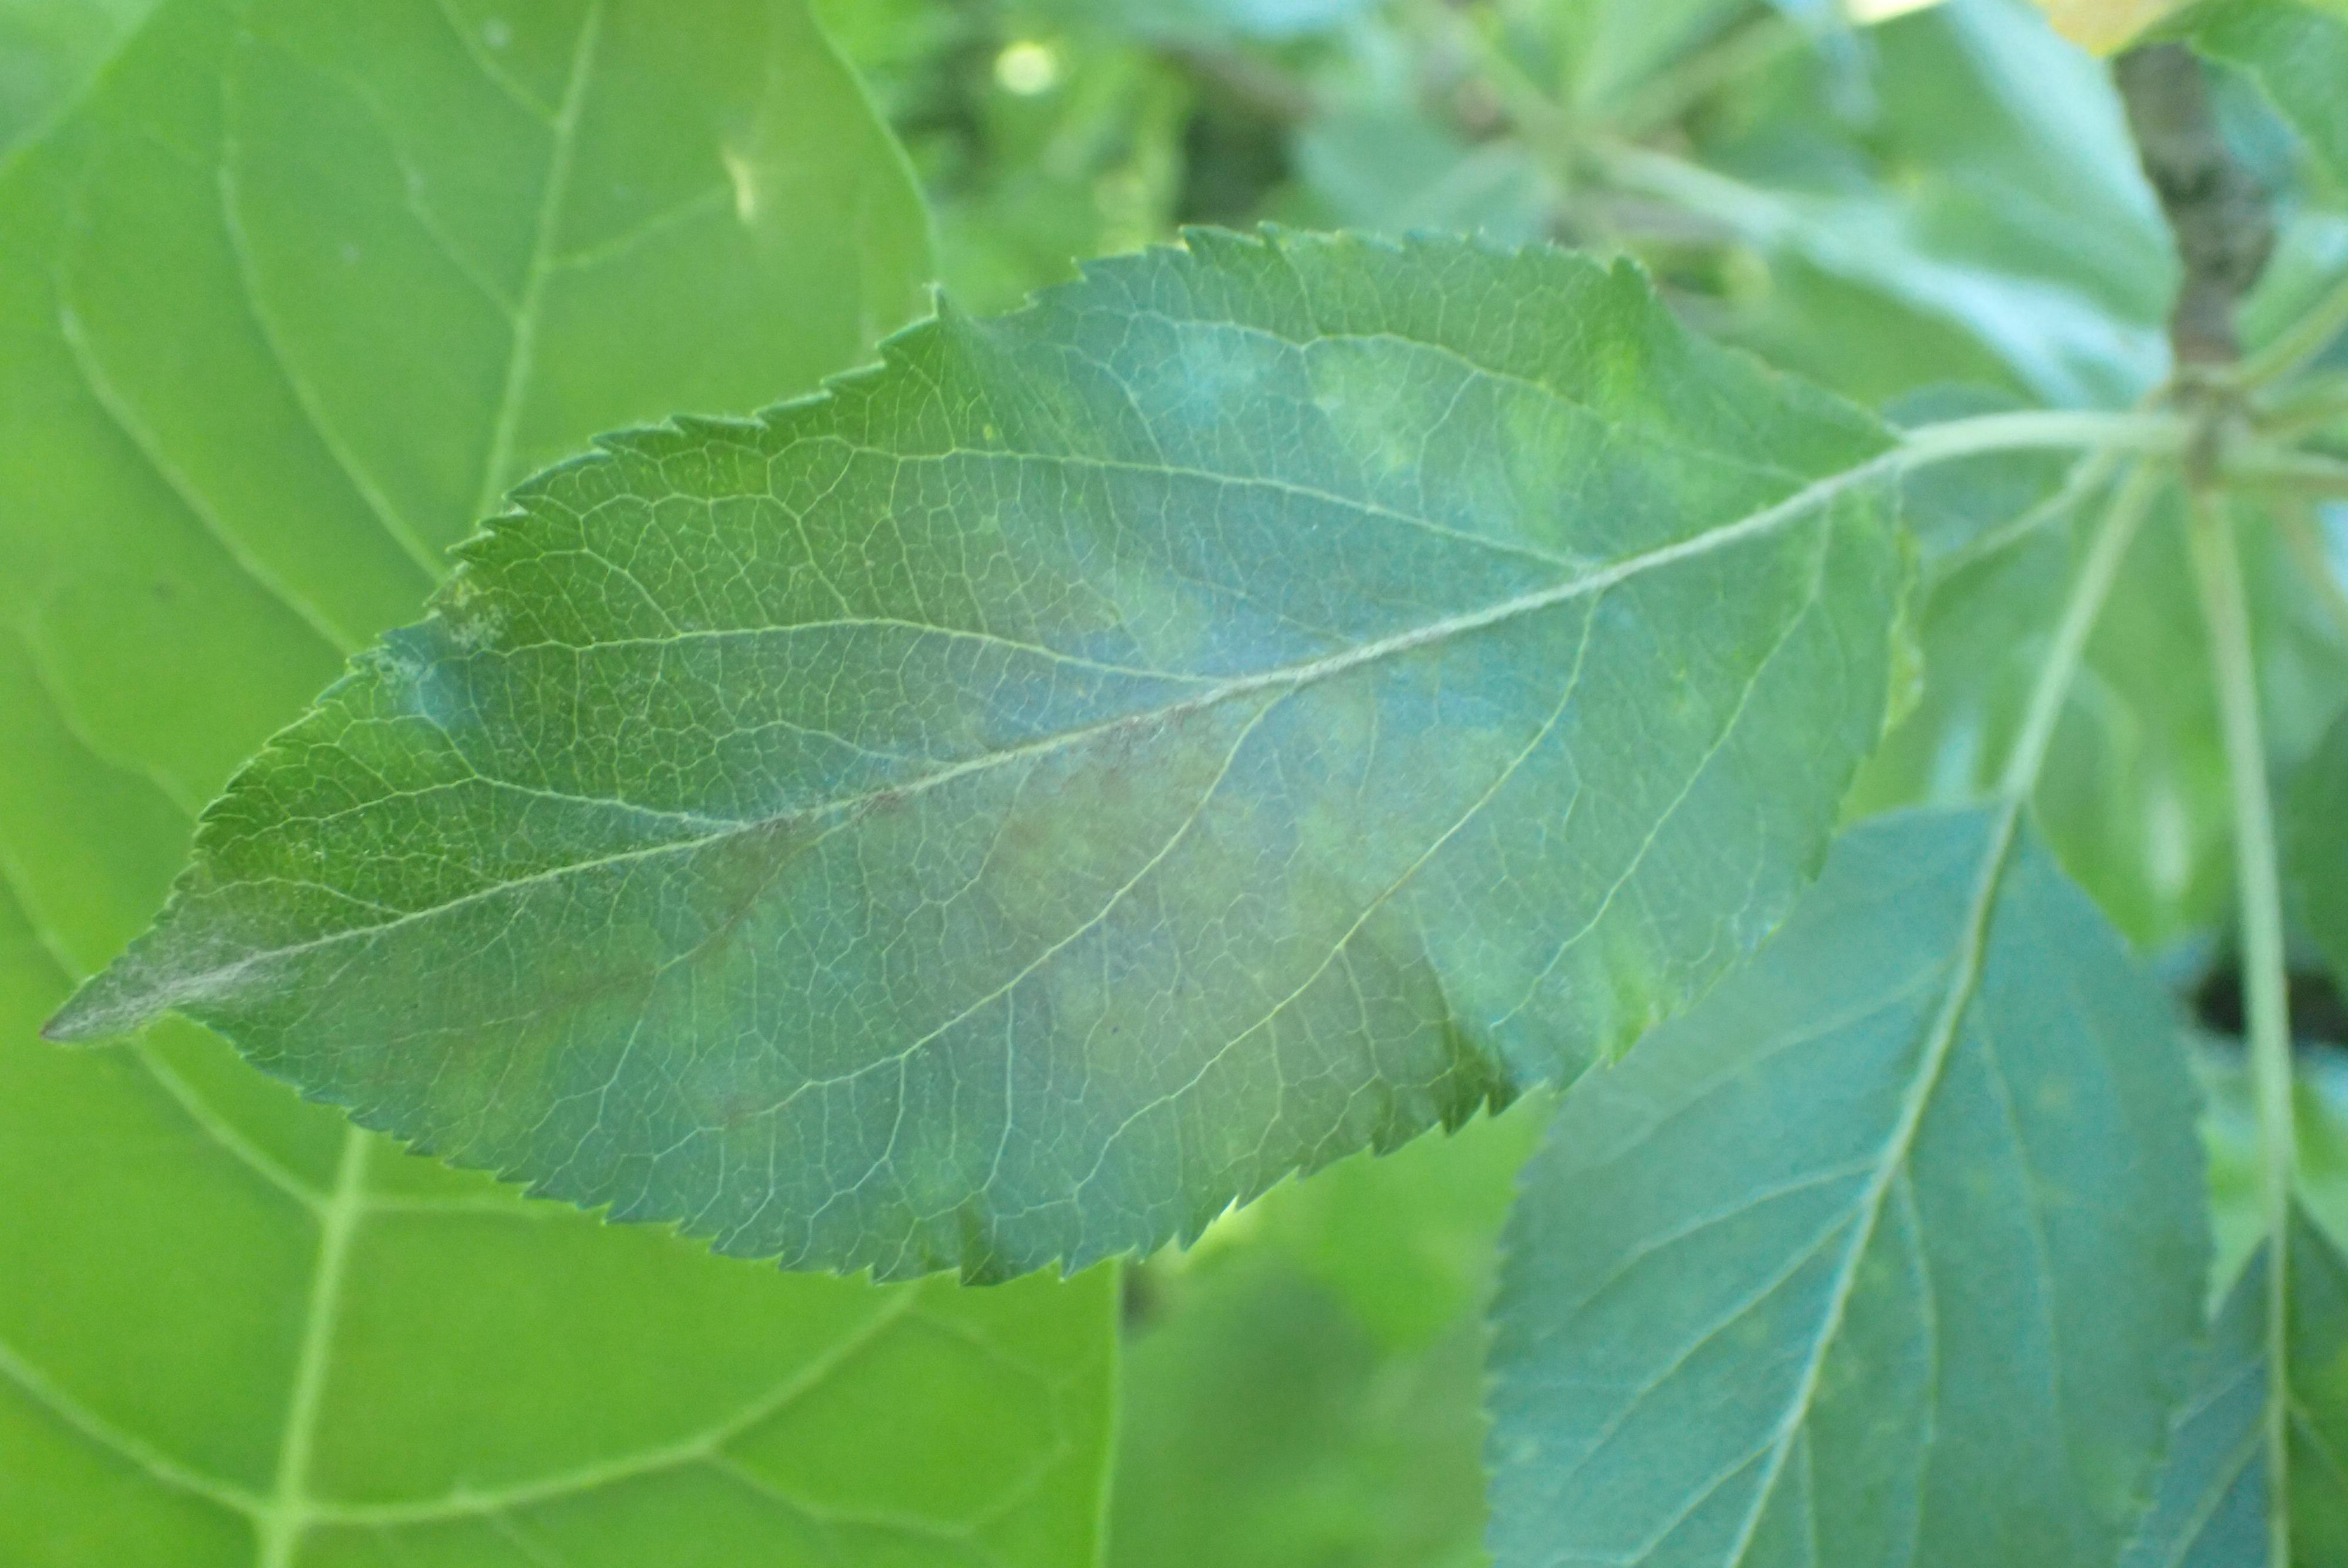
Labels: scab